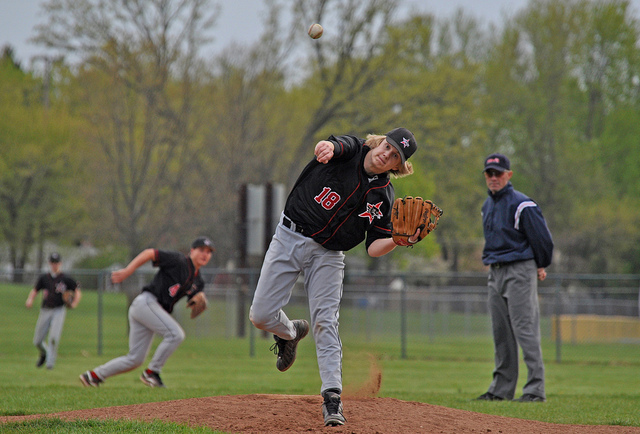
một trận thi đấu bóng chày nam đang diễn ra ở trên sân